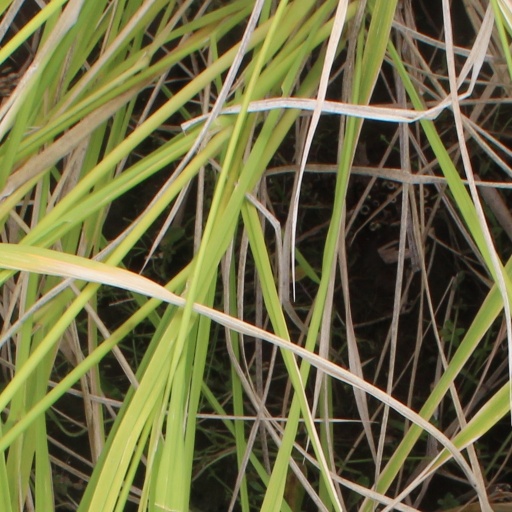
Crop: rice